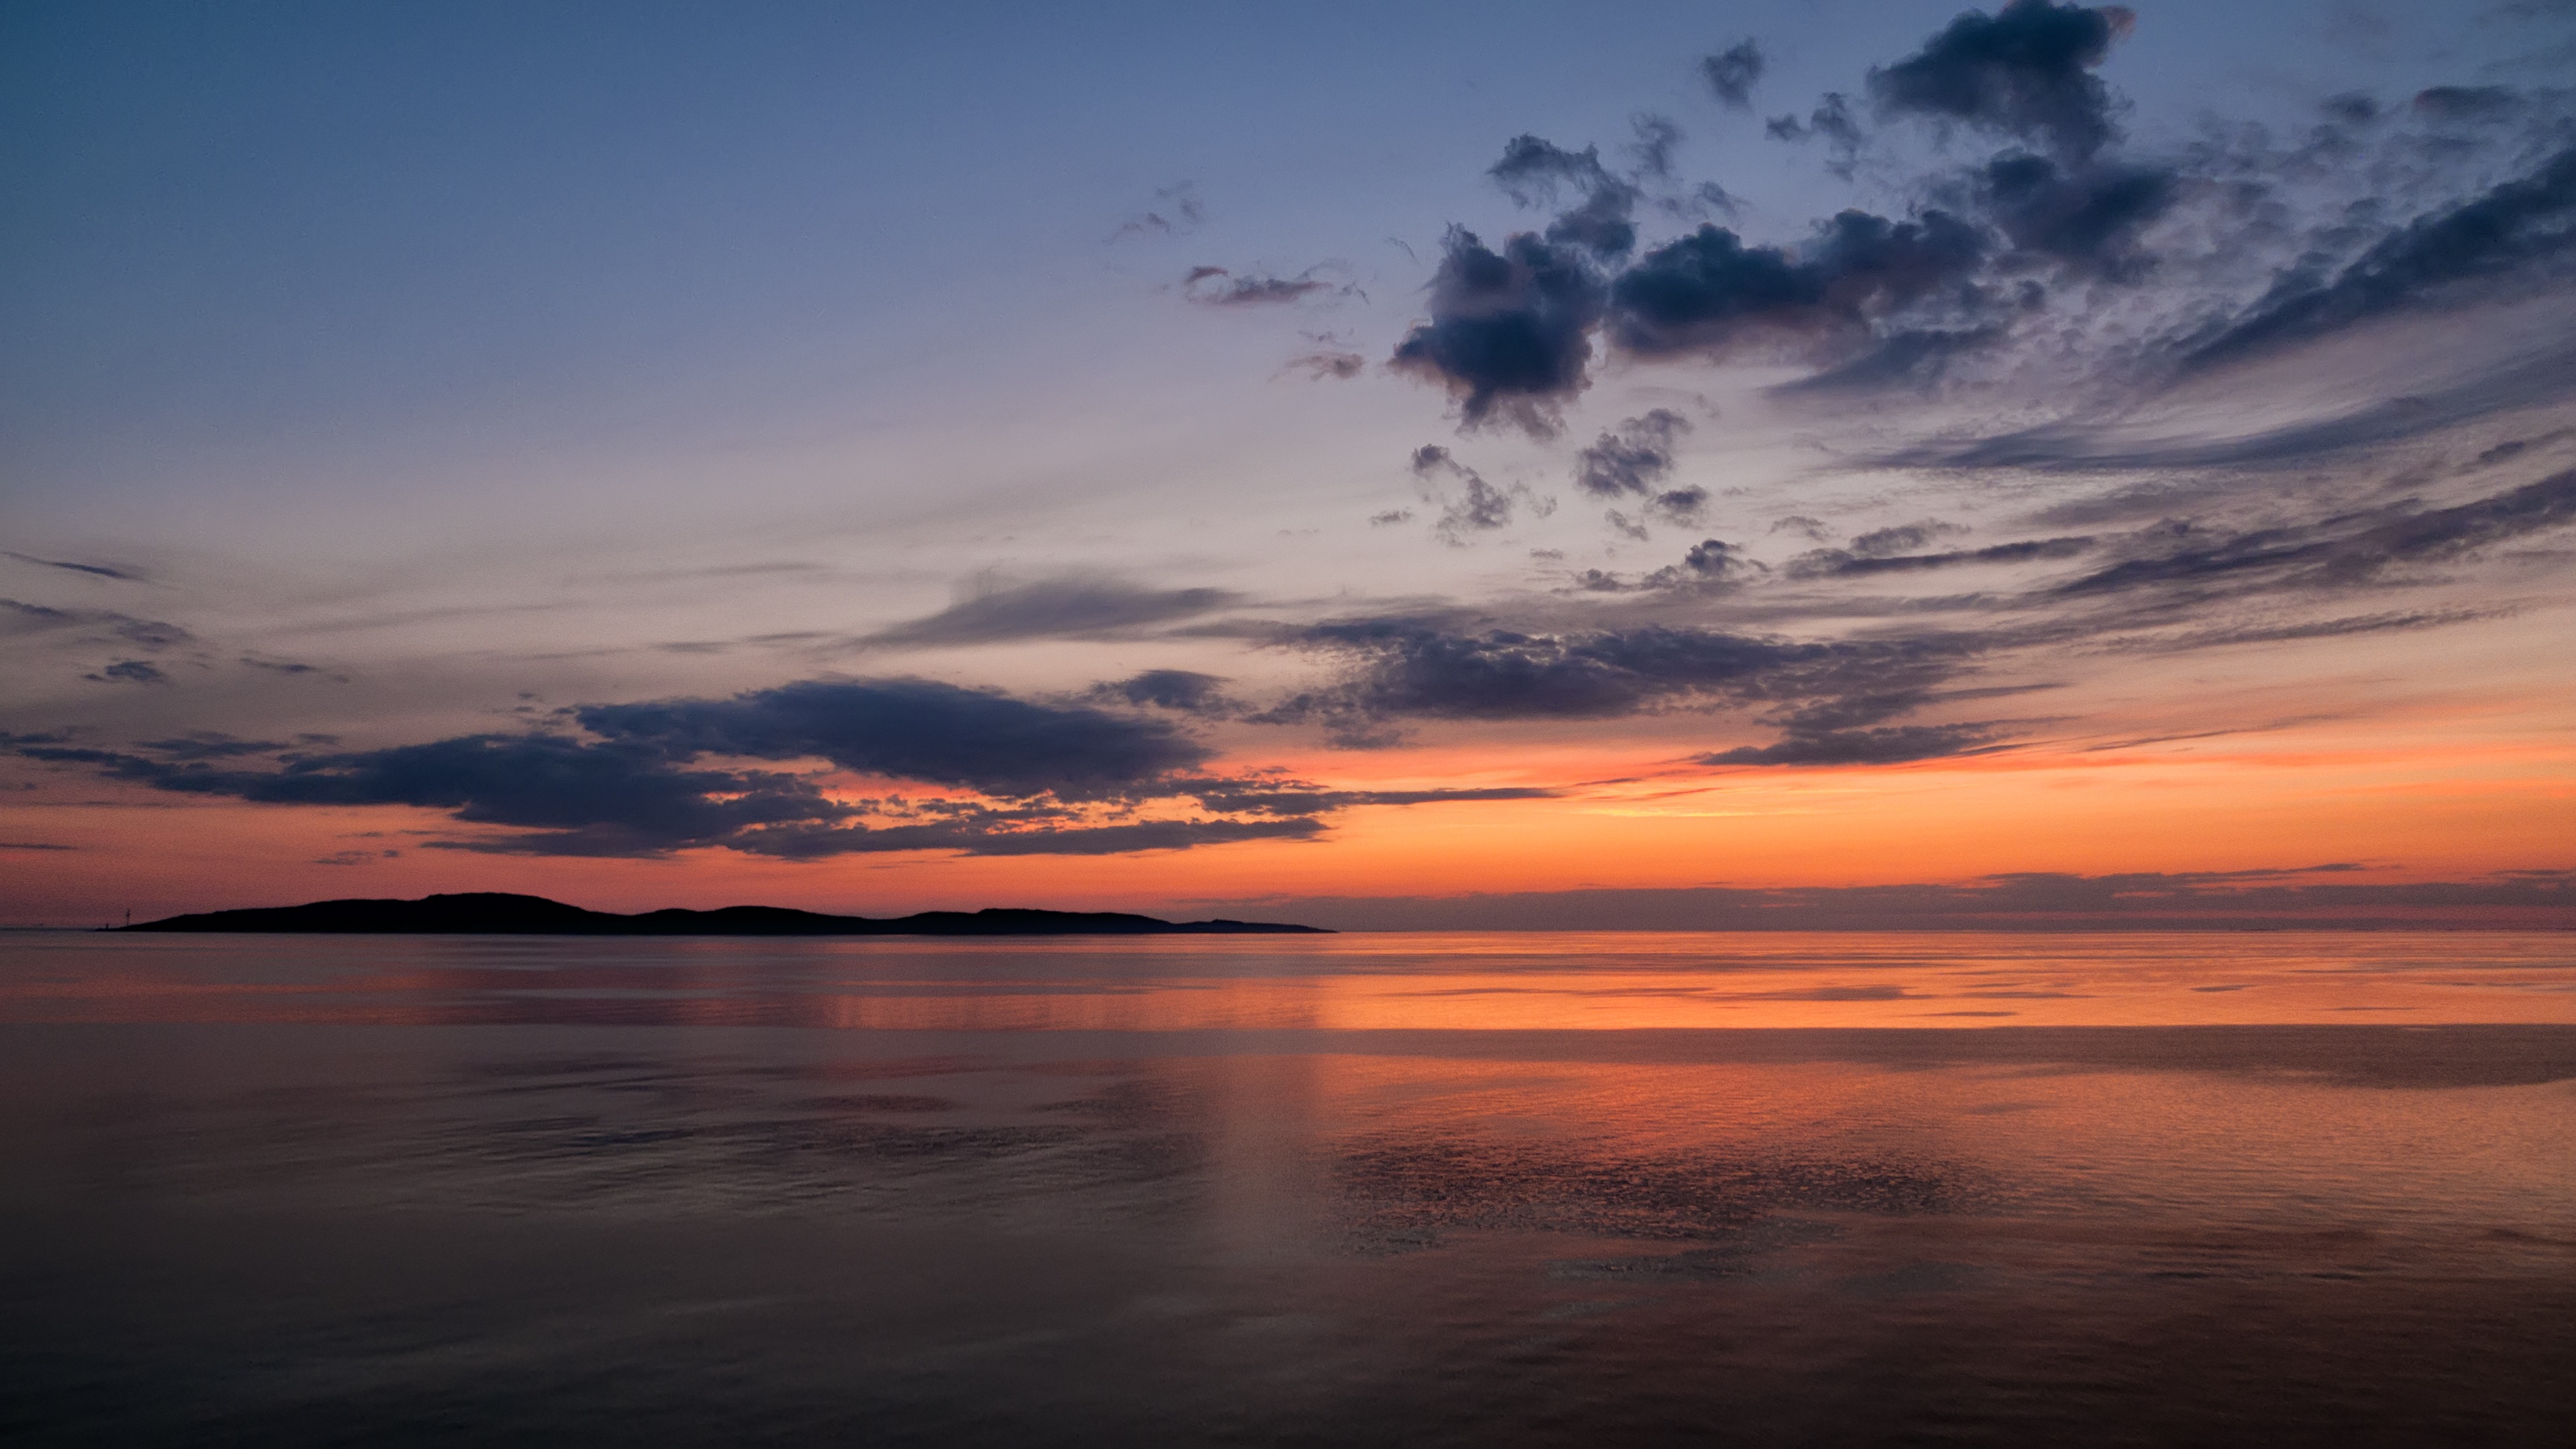
beach, sea, coast, water, ocean, horizon, cloud, sky, sun, sunrise, sunset, sunlight, morning, dawn, atmosphere, dusk, evening, reflection, island, clouds, baltic, russia, gogland, afterglow, red sky at morning